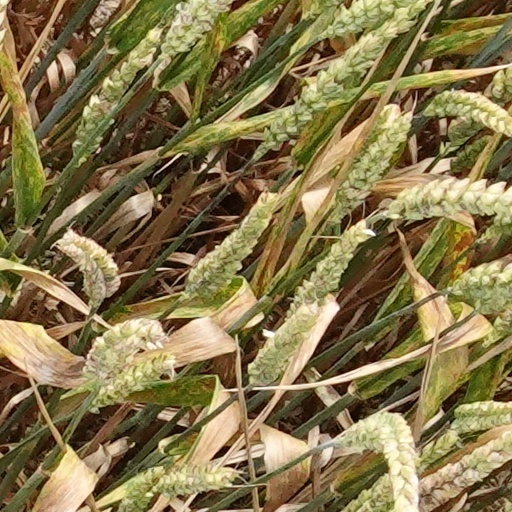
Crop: wheat